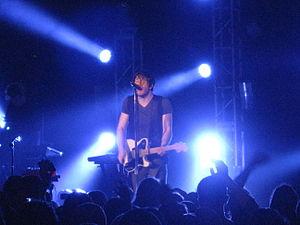
Owl City est un groupe de synthpop américain, originaire d'Owatonna, dans le Minnesota. Il est formé par Adam Young en 2007.